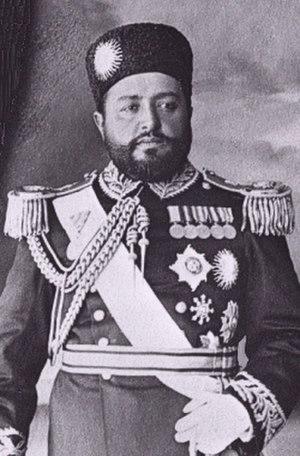
Habibullah Khan, émir d'Afghanistan régna du 1ᵉʳ octobre 1901 au 20 février 1919 en Afghanistan le déclarant indépendant des Britanniques.